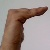
The image shows a hand gesture representing a space in Indian Sign Language.